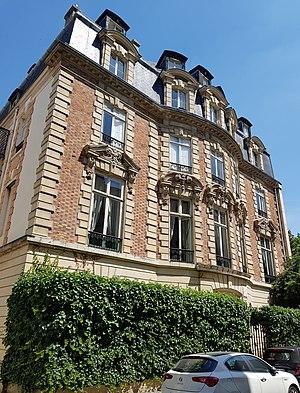
4, rue de Chanaleilles, Paris 7e.
La rue de Chanaleilles est une voie du 7ᵉ arrondissement de Paris, en France.